Andrew McMahon

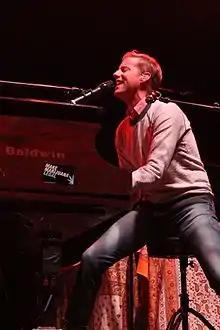
Andrew McMahon performing in July 2014

Andrew Ross McMahon (born September 3, 1982) is an American singer-songwriter. He is the vocalist, pianist and primary lyricist for the bands Something Corporate and main songwriter for Jack's Mannequin and performs solo both under his own name as well as his moniker, Andrew McMahon in the Wilderness. On April 30, 2013, he debuted his first solo work, an EP titled "The Pop Underground", which was followed by his debut album "Andrew McMahon in the Wilderness", released on October 14, 2014. His second album, "Zombies on Broadway", was released on February 10, 2017. He released his third album, "Upside Down Flowers", on November 16, 2018. His fourth album, "Tilt at the Wind No More", was released on March 31, 2023. His memoir, "Three Pianos", was published by Princeton Architectural Press on October 26, 2021.